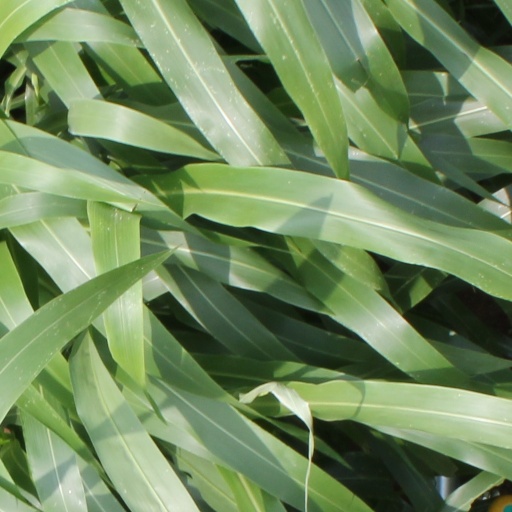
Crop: sorghum